Arts in Rome

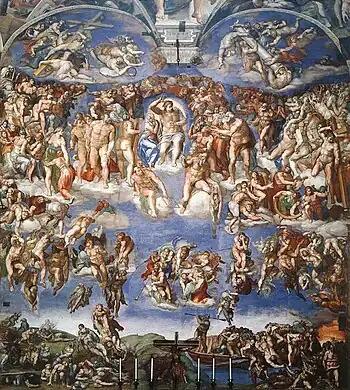
The Last Judgment by Michelangelo. Sistine Chapel. Vatican Museums.

The first Roman indigenous art forms, at the stage of the origins and the First Republic, were pretty basic and not very refined. With the contact with Greek civilization, Rome would have an ambivalent attitude towards the "superior" Greek art: appreciate its gradual forms, and will try contempt for authors, artists socially inferior Greeks against Roman conquerors (the same attitude was taken towards Greek philosophers and poets). Over the centuries Greek art will have a growing appreciation, although there are trends indigenous "anti-classic" that will be an element of continuity with the Romanesque style.